Sindhis

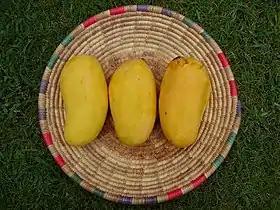
Sindhri, famous mango variety from Pakistan and among the Best Tasted Mangoes of the World

Sindhi cuisine has been influenced by Central Asian, Iranian, and Mughal food traditions. It is mostly a non-vegetarian cuisine, with even Sindhi Hindus widely accepting of meat consumption. The daily food in most Sindhi households consists of wheat-based flat-bread (mani/roti) and rice accompanied by two dishes, one gravy and one dry with curd, papad or pickle. Freshwater fish and a wide variety of vegetables are usually used in Sindhi cuisine.